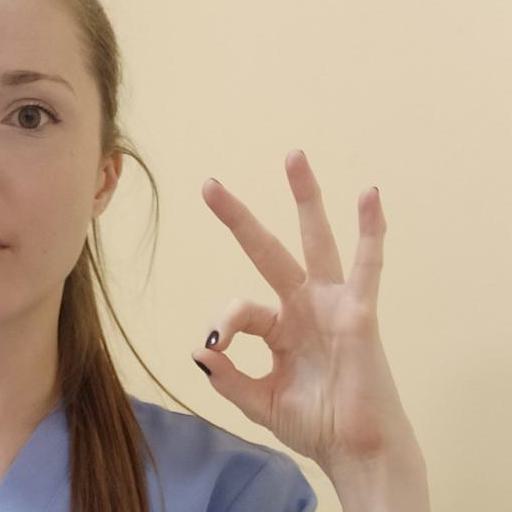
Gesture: ok